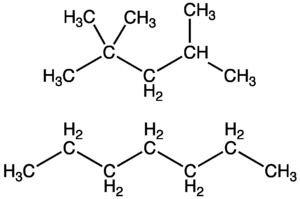
L'indice d'octane mesure la résistance à l'auto-allumage d'un carburant utilisé dans un moteur à allumage commandé. Ce carburant est très généralement l'essence. On parle assez souvent improprement de capacité antidétonante du carburant pour un carburant d'indice d'octane élevé, un carburant ayant tendance à l'auto-allumage pouvant dans certains cas transiter à la détonation.